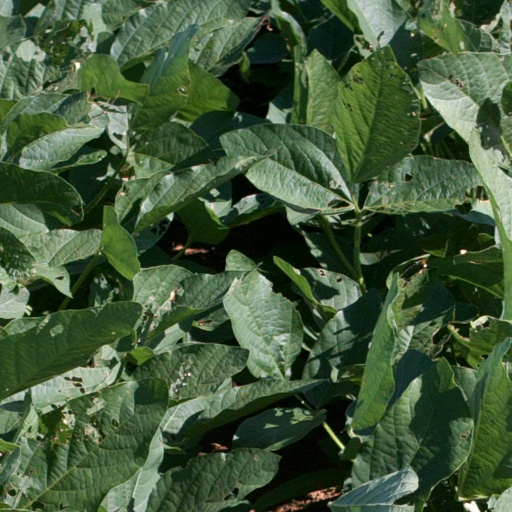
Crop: soybean